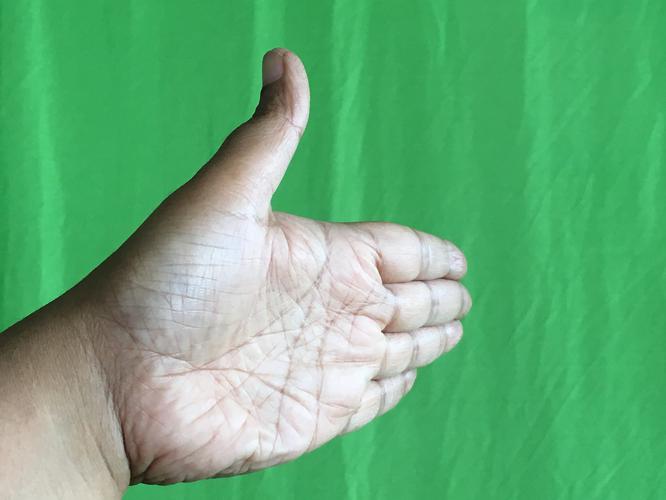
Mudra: Ardhachandran
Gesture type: single_hand